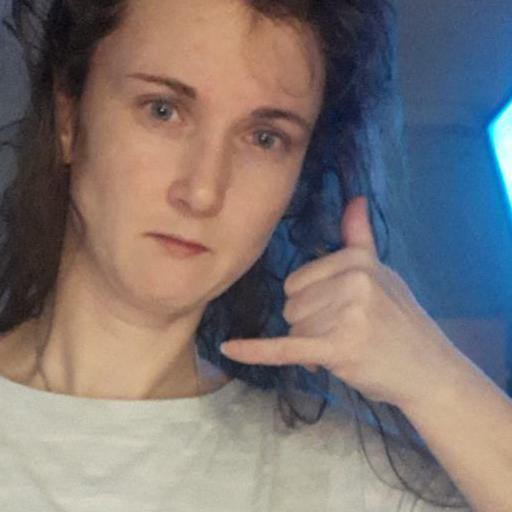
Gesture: call